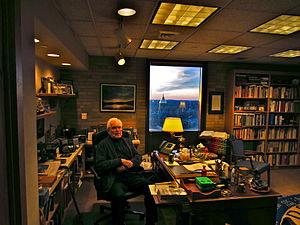
Theodore Martin Hesburgh, né le 25 mai 1917 à Syracuse et mort le 26 février 2015 à Notre Dame, est un prêtre américain de la Congrégation de Sainte-Croix.